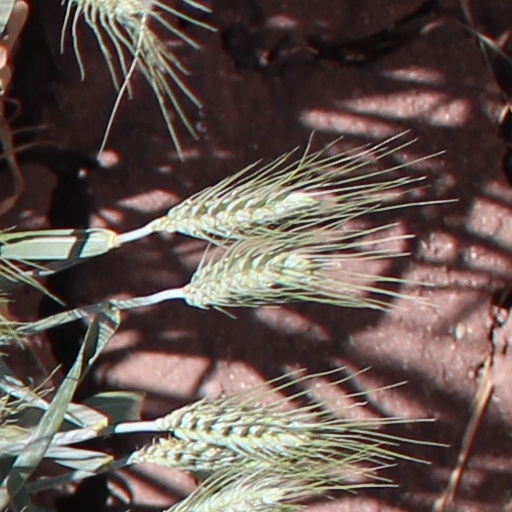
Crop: wheat